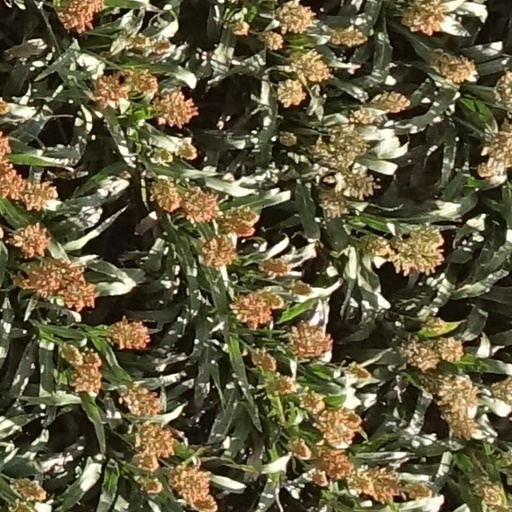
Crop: sorghum